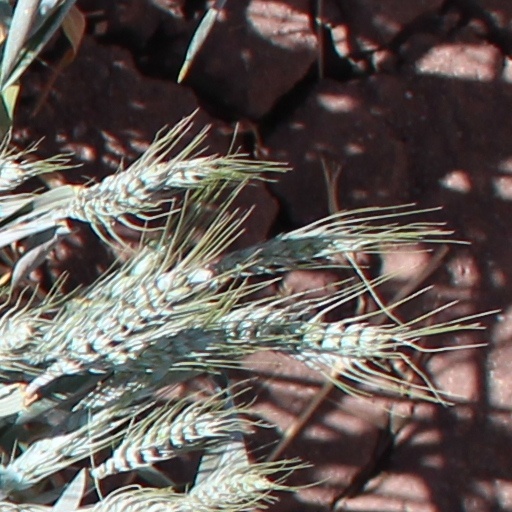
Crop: wheat